Answer in natural language. Consider the 3D positions of the objects in the scene and not just the 2D positions in the image. Is the centerpoint of  Doorway (marked A) at a higher height than black round side table (marked B)? Choose between the following options: no or yes
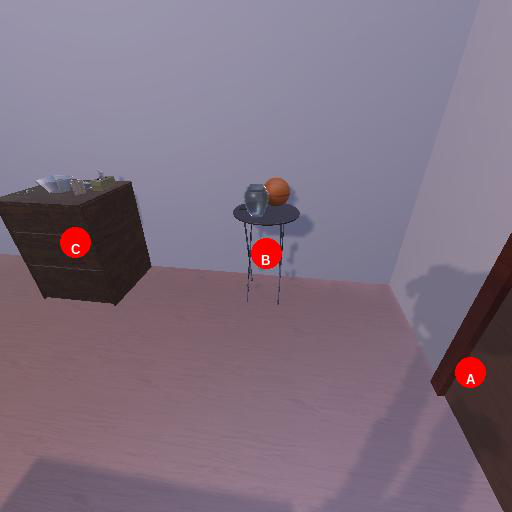
<answer>no</answer>